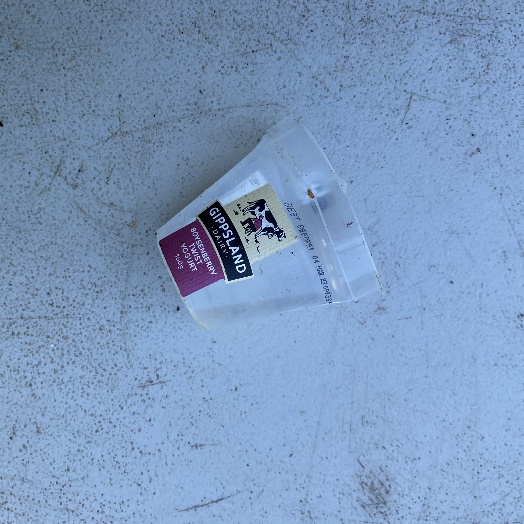
Label: Plastic